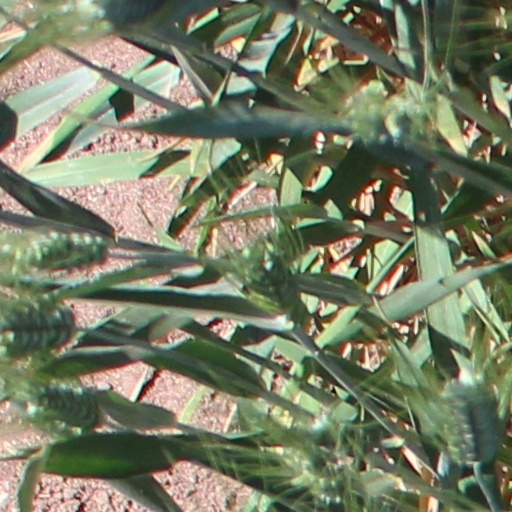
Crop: wheat